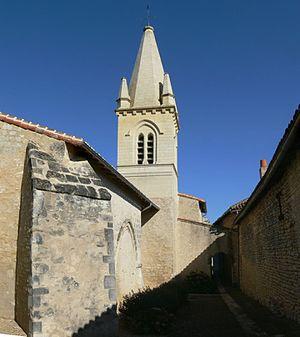
Église Saint-Pierre
Cet article recense une partie des monuments historiques de la Vienne, en France.
La Chaussée est une commune du Centre-Ouest de la France, située dans le département de la Vienne en région Nouvelle-Aquitaine.